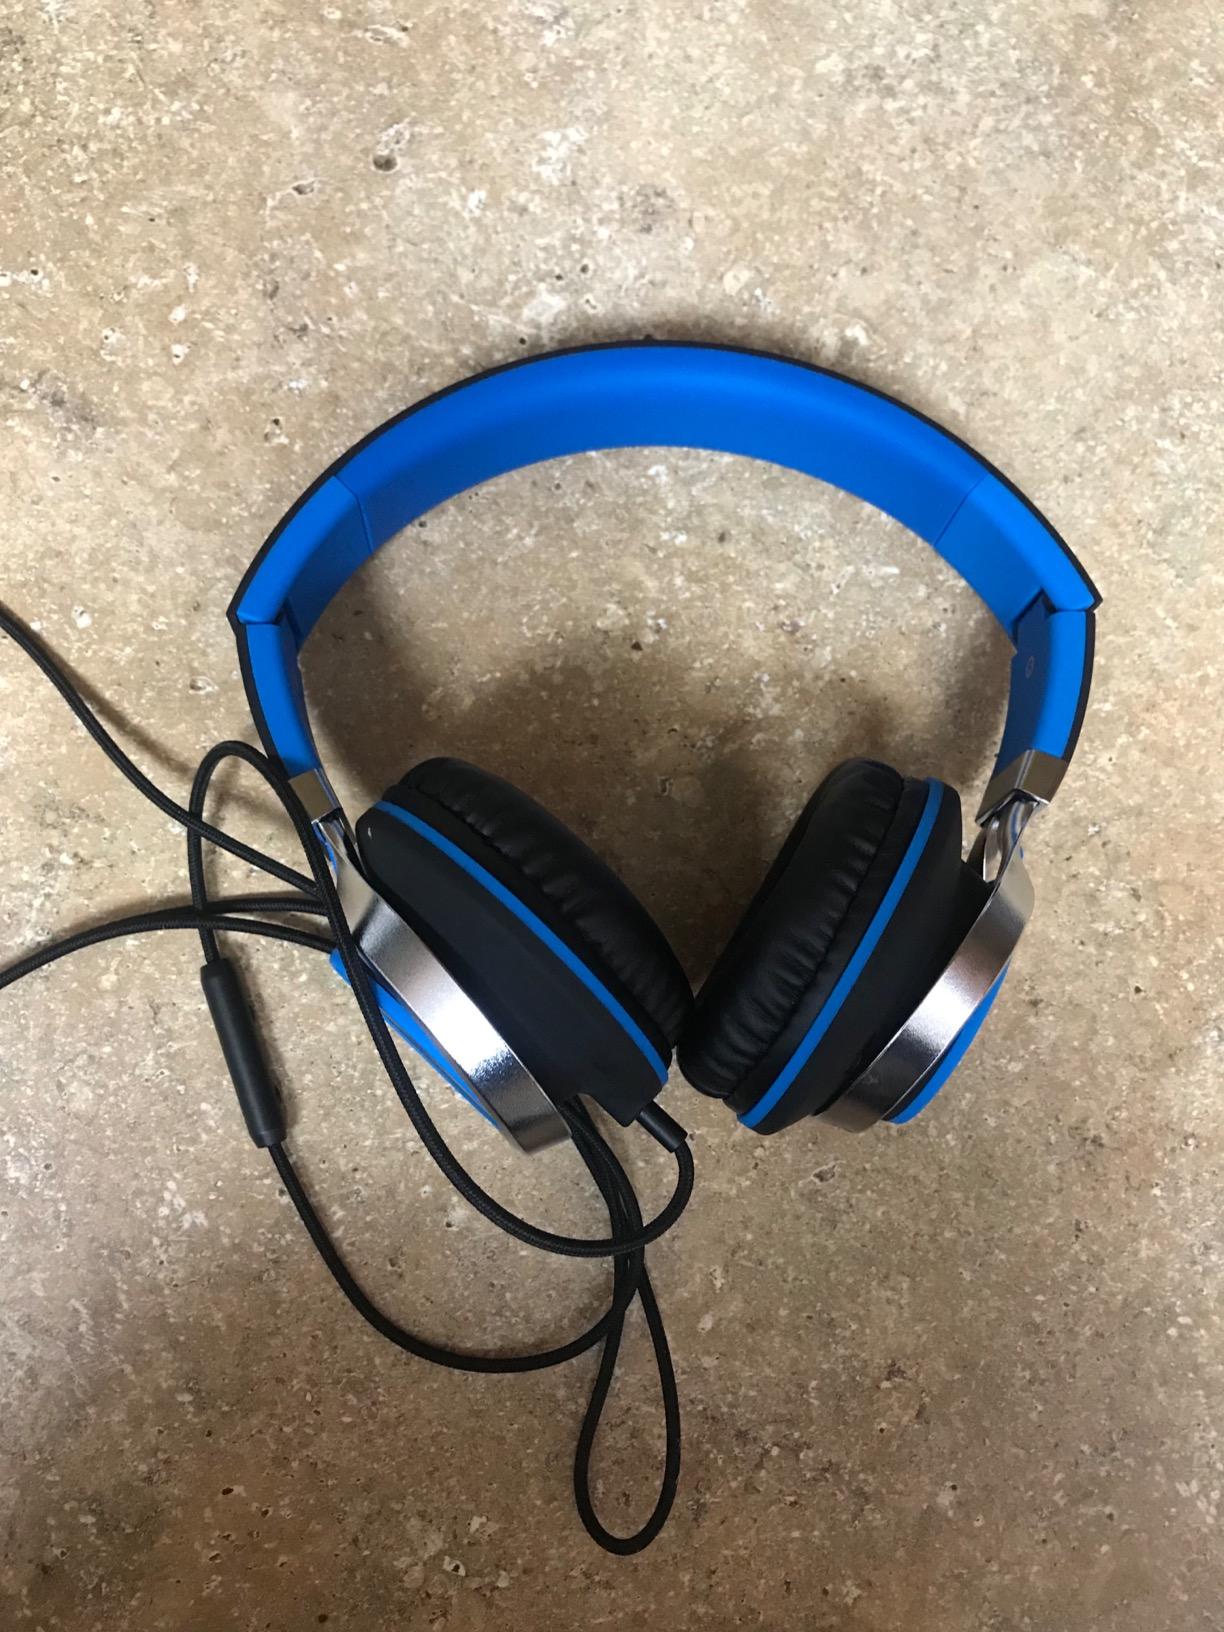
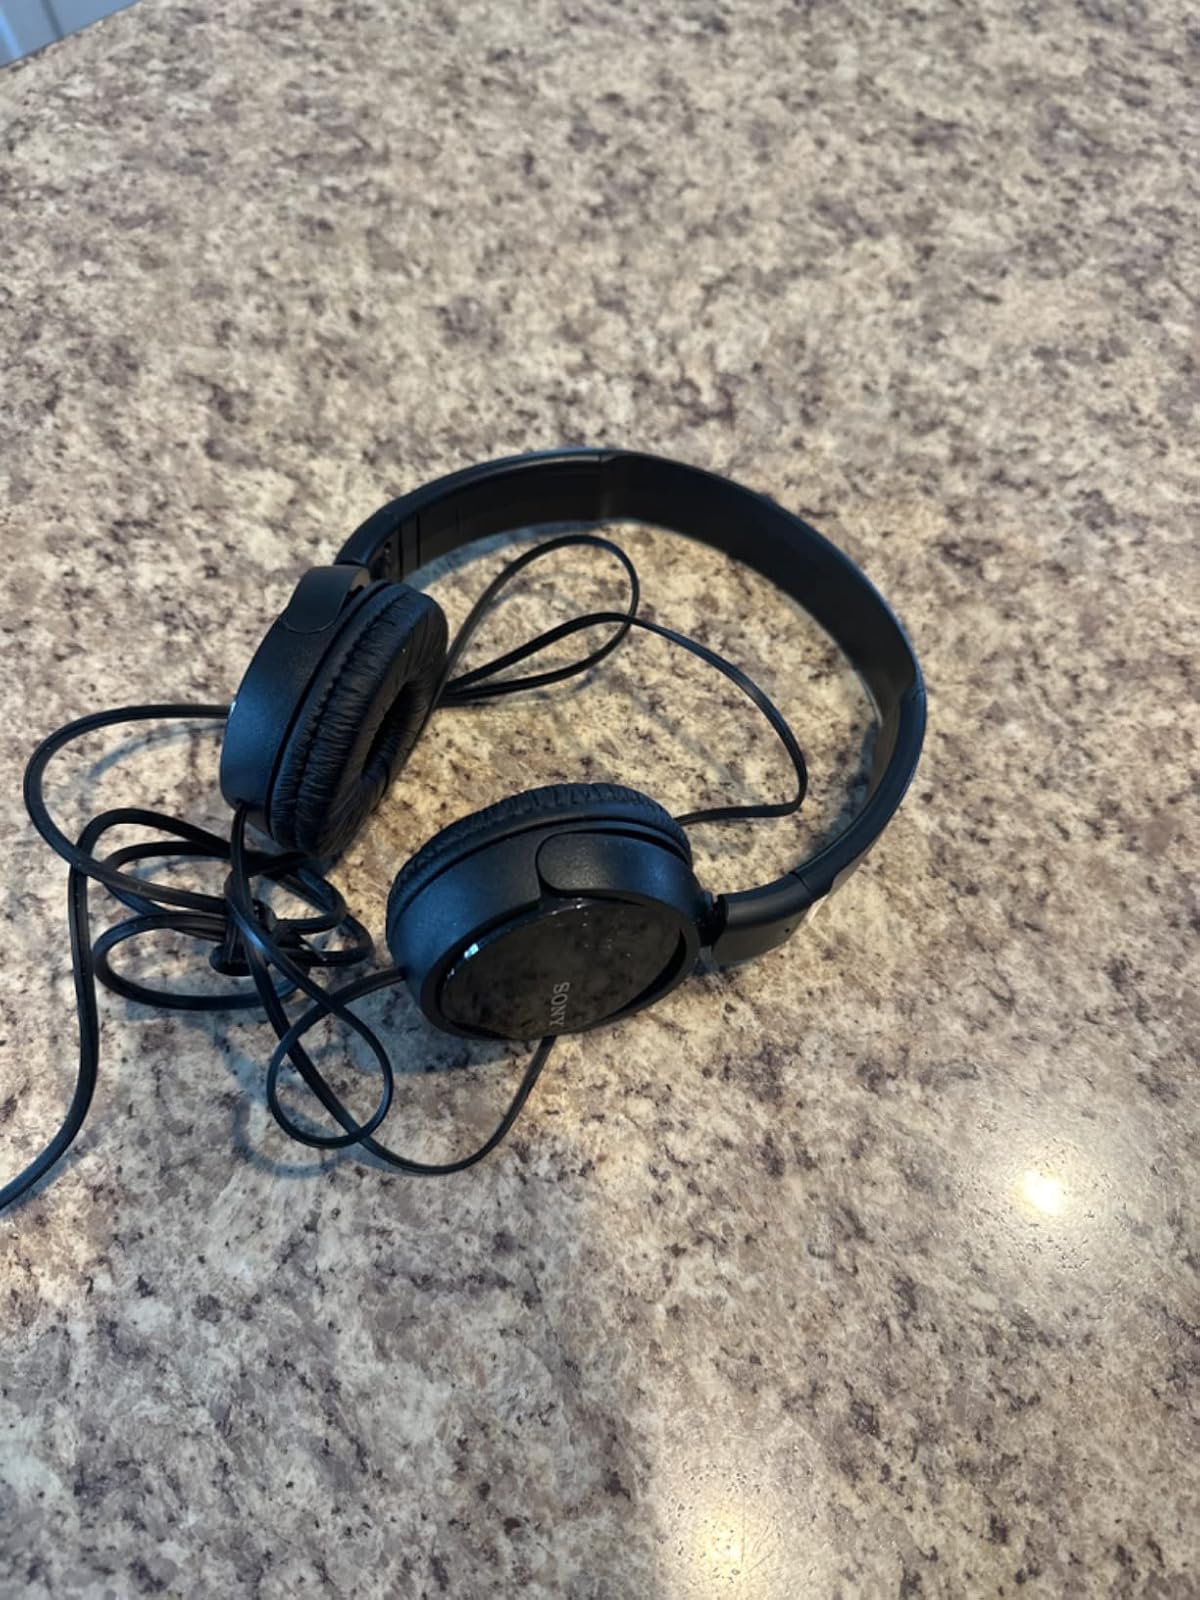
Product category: headphones
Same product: no